Experimental models of Alzheimer's disease

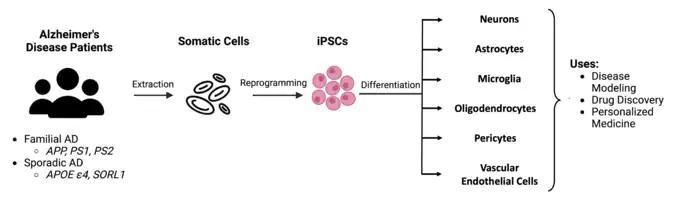
iPSC methods used in Alzheimer's disease research

Patient-derived induced pluripotent stem cell (iPSC) lines are unique in which differentiated somatic cells are taken from Alzheimer's disease patients and reverted into pluripotent stem cells via an ectopic transcriptional "Tamanaka" factor cocktail. These stem cells can then be directed to differentiate into many cell types, including neurons, astrocytes, microglia, oligodendrocytes, pericytes, and endothelial cells. This allows these models to be generated from both early-onset familial Alzheimer's disease (FAD) patients with mutations in APP, PSEN1, or PSEN2 genes as well as late-onset/sporadic Alzheimer's disease (SAD) patients, a population which is not wholly replicated in animal models. As SAD is the most commonly diagnosed form of AD, this highlights iPSCs as key tools for understanding this form of the disease. These cells can also be purchased commercially. CRISPR-Cas9 technology can be used alongside iPSC cells to generate neurons carrying multiple FAD mutations. One major downfall of these models are that they can inadequately resemble mature neurons as well as being more expensive and difficult to maintain. iPSCs have also been shown to exhibit genomic instability and develop additional mutations when passaged (harvested and reseeded into daughter cultures) numerous times, posing both safety concerns for patient use as well as potential reproducibility problems in experimental studies. Due to the nature of reprogramming procedures, iPSC cells lose cellular and epigenetic signatures acquired by aging and environmental factors, limiting iPSCs ability to recapitulate diseases associated with aging, like Alzheimer's disease. While these cultures have some limitations, many fundamental discoveries about Alzheimer's disease biology have been elucidated using this model system.